Old St Mellons

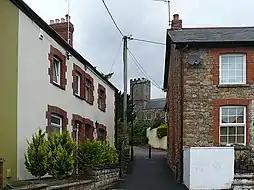
Old St Mellons

Old St Mellons is made up largely of 19th-century housing, a village hall and several pubs and shops. The village has a school (St. Mellons Church in Wales Primary School), converted in 1854 from the 17th-century Poor House, but this was demolished after it closed in the 1980s. Rather than accept the permanent closure of the school, Rev. Russell C. Williams and Mr. Robert W. Harris (both of St. Mellons Baptist Church) led the children and parents to the nearby Village Hall, where the children were taught until more permanent surroundings could be found. After making use of empty classrooms in Pen-y-Bryn Primary School (Llanrumney), the village school moved into Pen-y-Bryn's ‘annex’ building. This soon became the permanent home of the school, and one they occupied until moving to a new, purpose built building on Bridge Road, Old St. Mellons. After many years, the school was finally back in the original village of St. Mellons. There are 15 nationally listed buildings and structures in the village, including St John's College, St Julian's Manor and two public houses. As of 2007 there were four pubs, indicating the importance of St Mellons as a resting point on the route to London. Because St Mellons lay in Monmouthshire, it also avoided having to abide by the Welsh Sunday Closing Act.